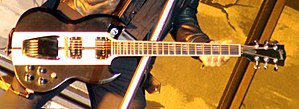
Michael Poulsen / Udstyr
Poulsens Gibson SG.
Michael Schøn Poulsen er en dansk sanger, guitarist og sangskriver mest kendt som forsanger for heavy metalbandet Volbeat. Han er endvidere tidligere forsanger i heavymetal bandet Dominus.